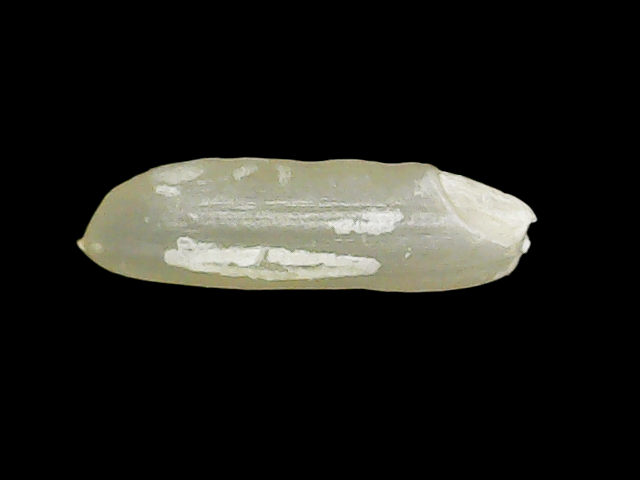
Rice variety: Binadhan7